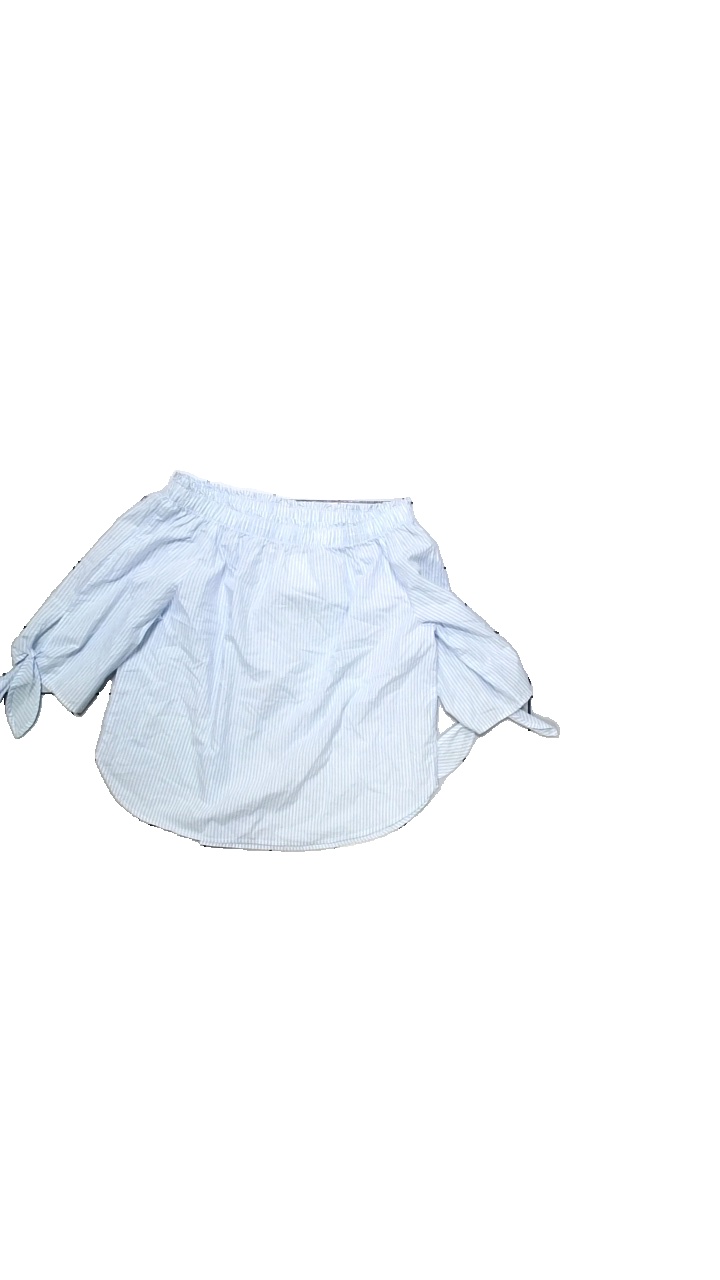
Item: Blouse (Ladies)
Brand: H&m
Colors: White, Blue
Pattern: Striped
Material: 100% cotton
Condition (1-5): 5
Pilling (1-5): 5
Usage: Reuse
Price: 50-100